Roosevelt Organ Works

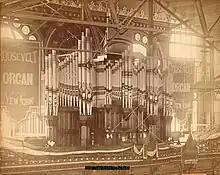
Pipe organ built by the Roosevelt Organ Works at the U.S. Centennial Exhibition in Philadelphia, 1876

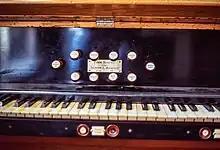
An 1892 Roosevelt organ in the parish hall of All Saints Episcopal Church, Frederick, Maryland

Roosevelt Organ Works was an American manufacturer of pipe organs. It was founded by Hilborne Roosevelt (1849–1886) and his younger brother, Frank Roosevelt (1862–1895), in 1872. It operated in New York City, with branches in Baltimore and Philadelphia. The brothers built some of the largest organs in the United States during their career, and many today are still prized for their quality and tone. The company was in operation until 1893.